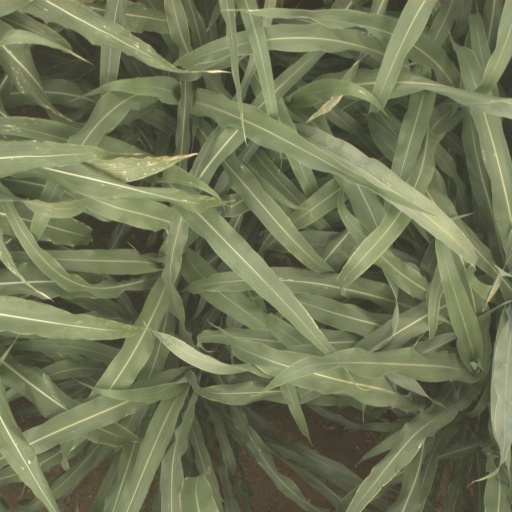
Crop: sorghum